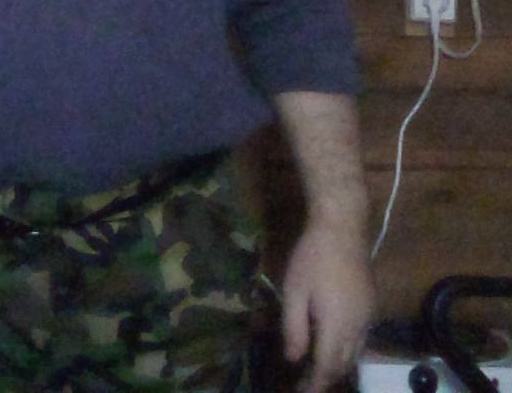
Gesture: no_gesture